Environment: real
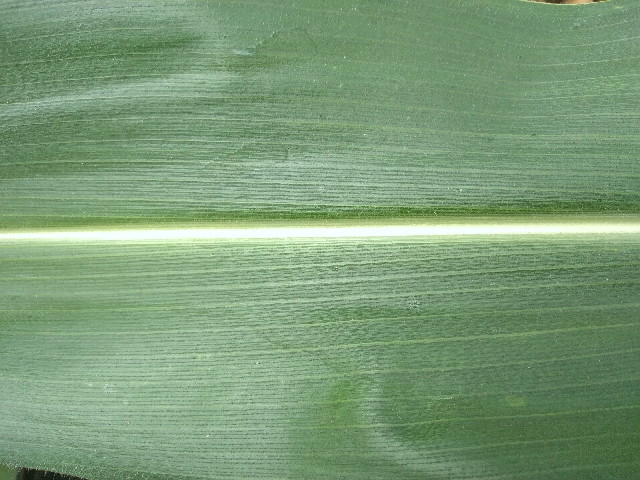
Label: healthy